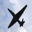
Label: airplane